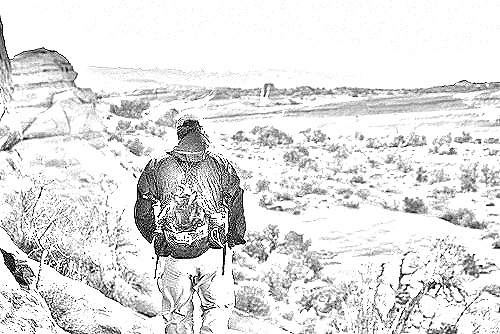
Portrait style: Sketch Portrait